Automotive safety

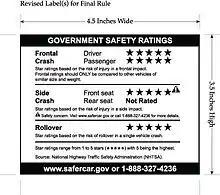
Consumer information label for a vehicle with at least one NCAP star rating

A New Car Assessment Program is a government or institutional car safety program tasked with evaluating new car designs for performance against various safety threats.